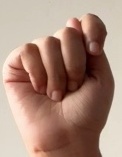
ASL sign: T